Jerry White (baseball)

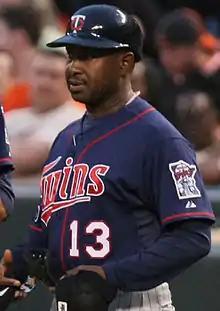
White as Twins first base coach in 2009

Jerome Cardell White (born August 23, 1952) is an American former professional baseball outfielder and coach. Born in Shirley, Massachusetts, White was listed at 5' 10", 164 lb., White was a switch hitter and threw right handed. He spent 11 seasons in Major League Baseball (MLB), including stints with the Montreal Expos, Chicago Cubs, and St. Louis Cardinals. Additionally, White played two seasons in Nippon Professional Baseball (NPB) with the Seibu Lions and Yokohama Taiyo Whales. He later worked as the bench coach in the 1995 season then as the first base coach of the Minnesota Twins in a span of 14 seasons from 1998–2012.